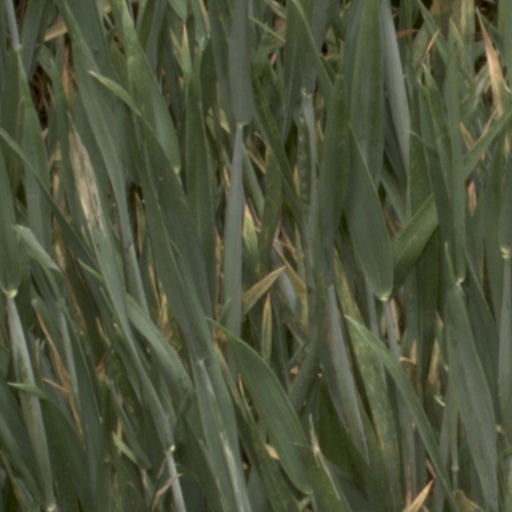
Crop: wheat